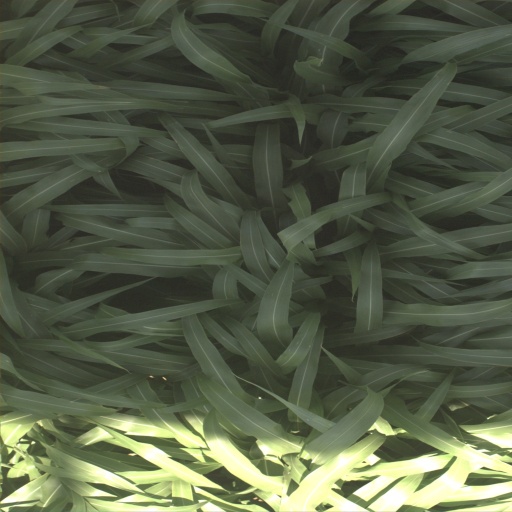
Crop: sorghum